Gravel Hill tram stop

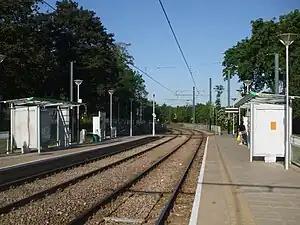
Gravel Hill tram stop, looking east

Gravel Hill tram stop is a light rail stop serving Addington, in the London Borough of Croydon in the southern suburbs of London. It is the main destination for tourists visiting the historic site of Addington Palace. It is also used by students who attend John Ruskin College and is the nearest stop for Forestdale.